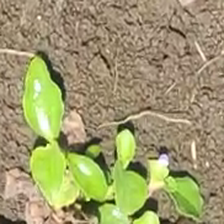
Weed species: Kena_(Commplina_benghalensio)